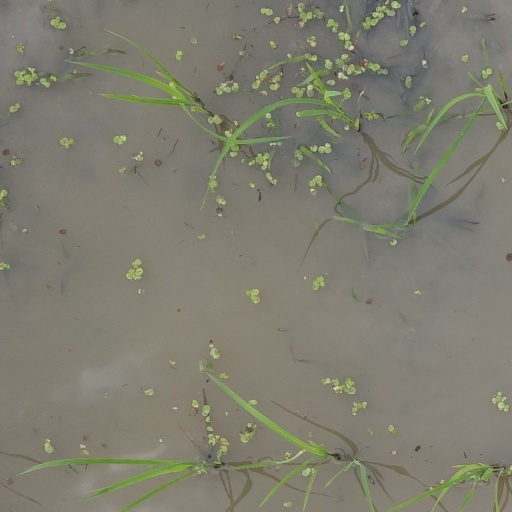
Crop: rice